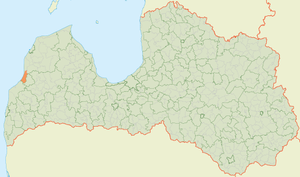
Jūrkalnes pagasts
Jūrkalnes pagasts’ placering i Letland
Jūrkalnes pagasts er en territorial enhed i Ventspils novads i Letland. Pagasten havde 369 indbyggere i 2010 og 349 indbyggere i 2016 og omfatter et areal på 99,60 kvadratkilometer. Hovedbyen i pagasten er Jūrkalne.